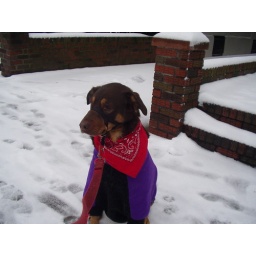
Morgan is waiting to cross the street and go have a romp in the snowy park.